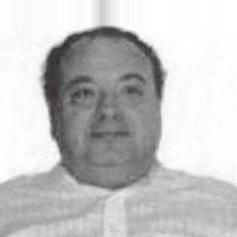
Age: 54